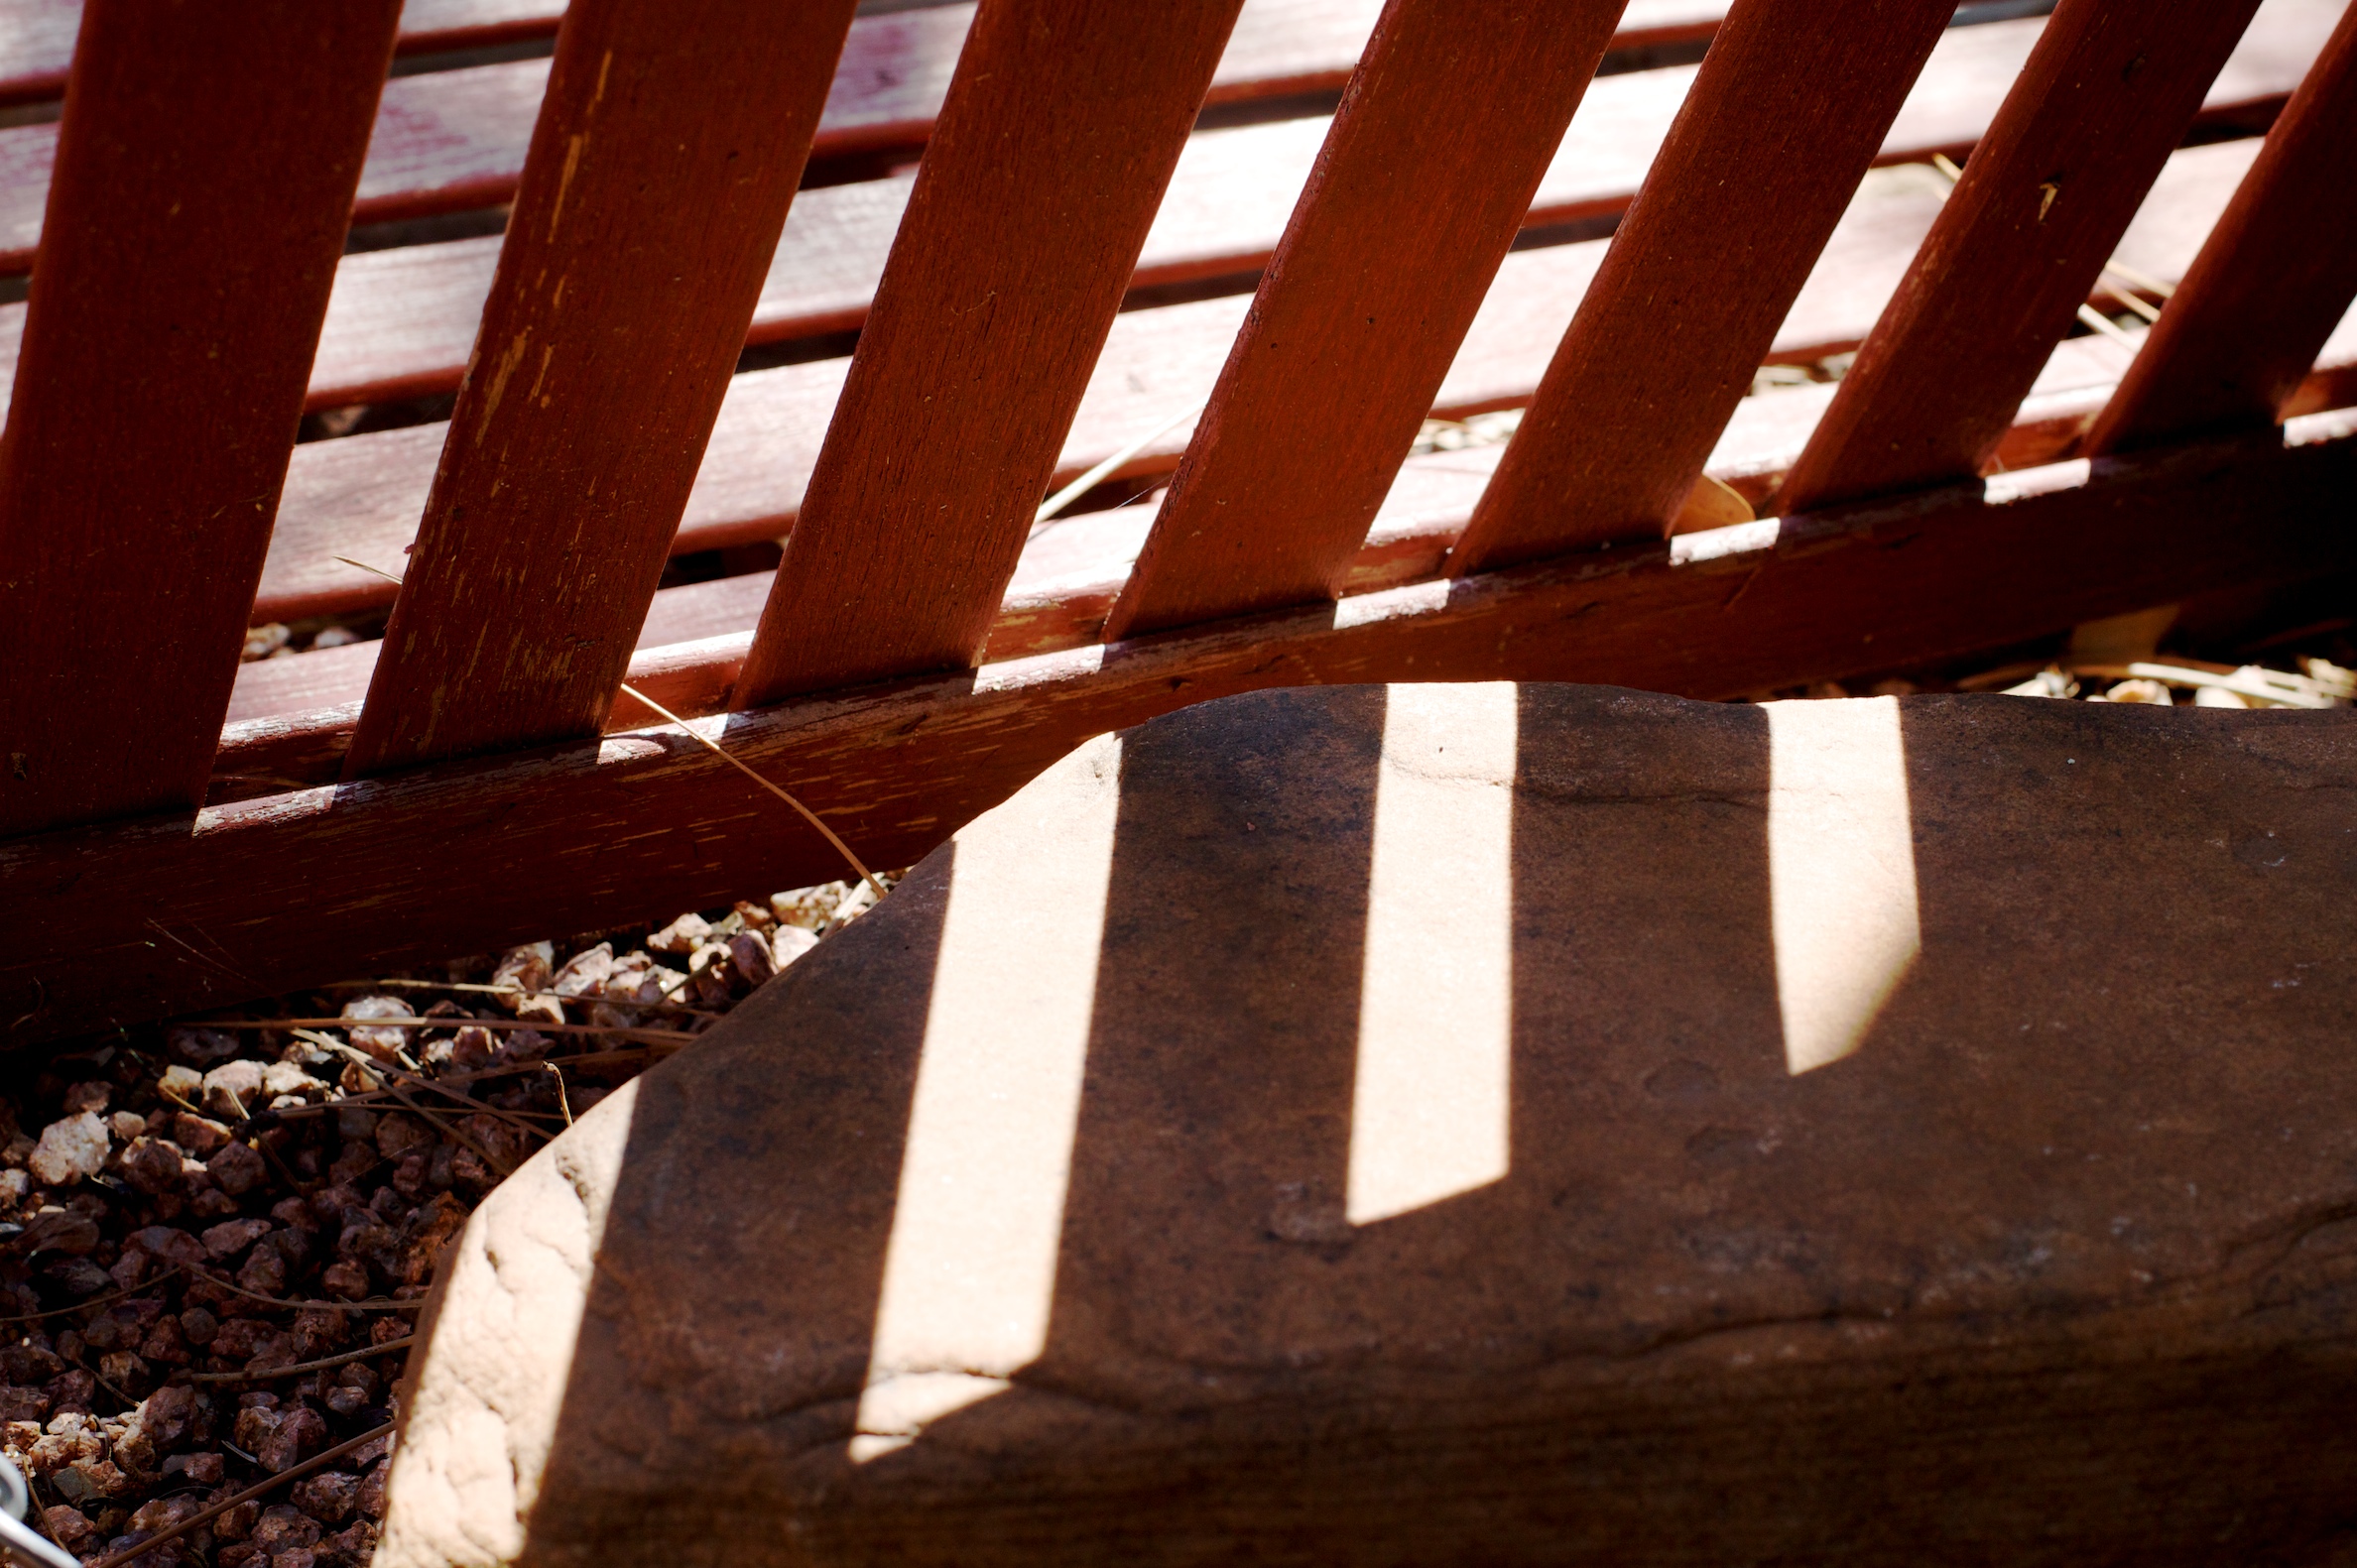
wood, floor, roof, wall, beam, shadow, brick